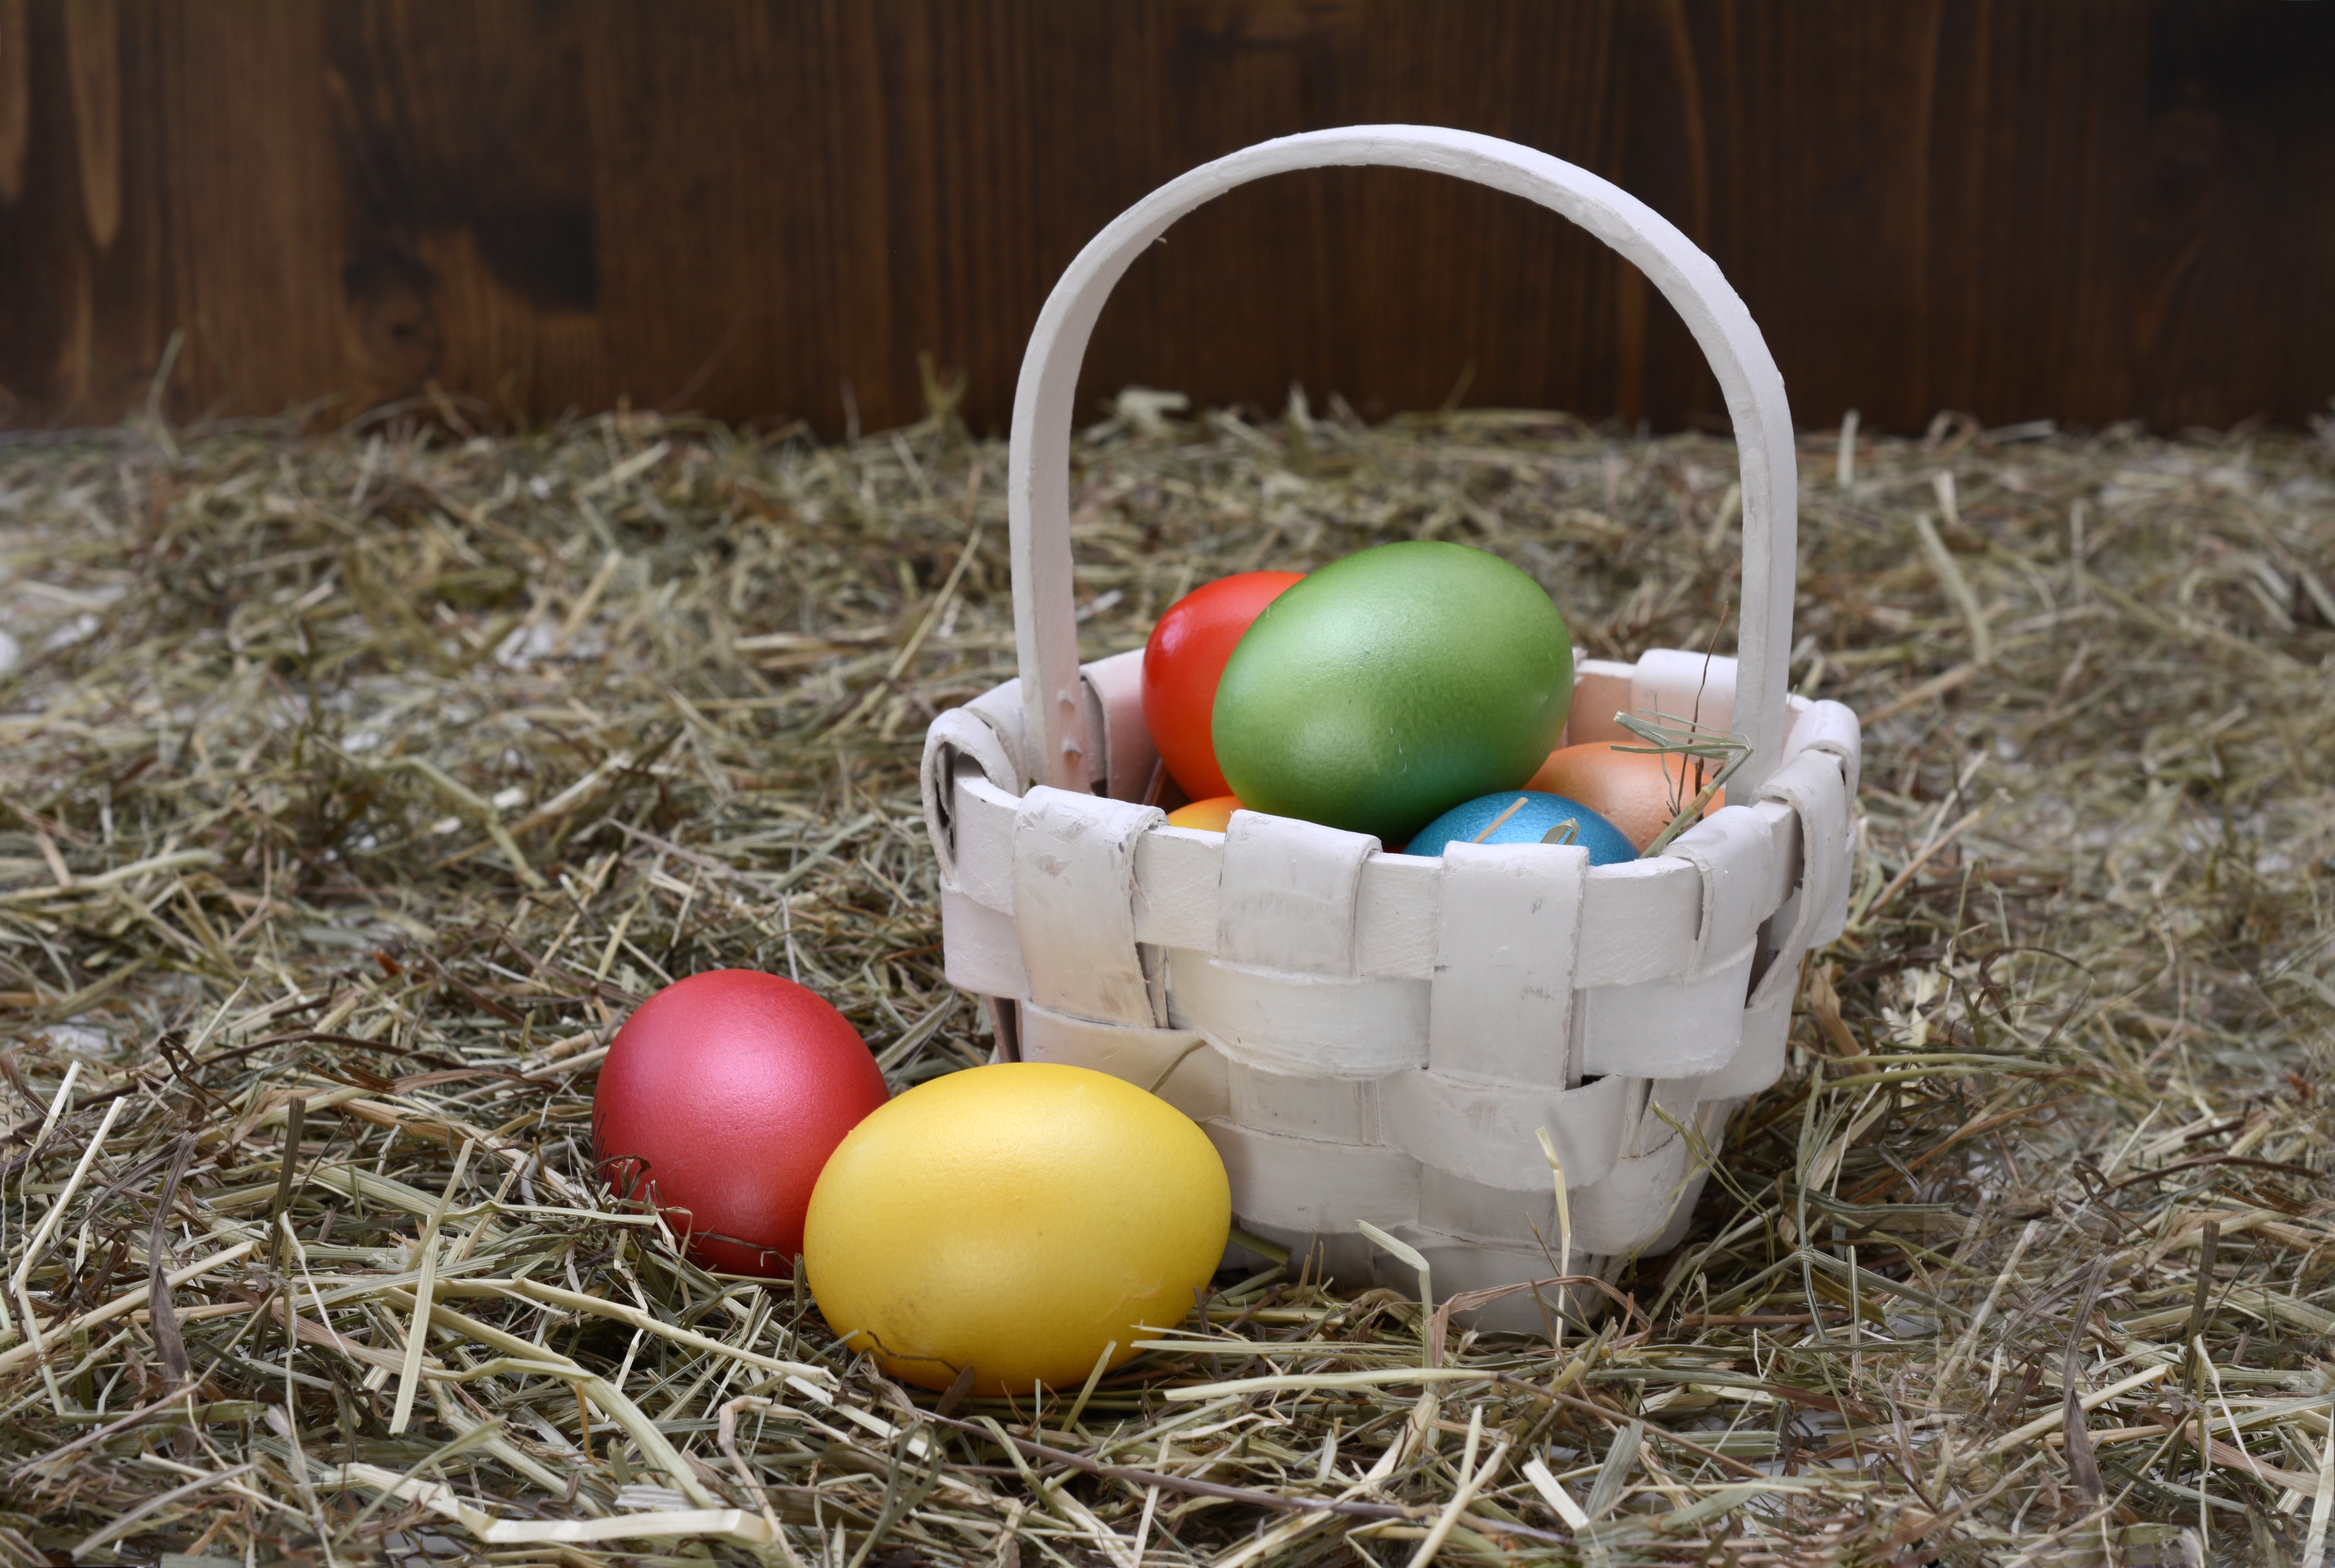
grass, hay, decoration, food, color, autumn, colorful, basket, egg, christmas decoration, painted, easter, custom, easter eggs, easter decoration, easter egg, happy easter, easter decorations, colorful eggs, easter nest, osterkorb, easter greetings